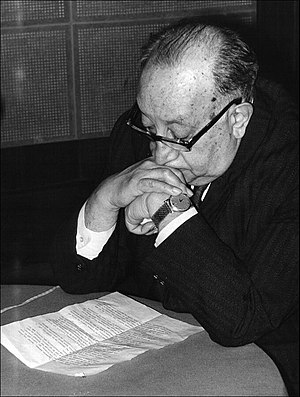
Miguel Ángel Asturias
Miguel Ángel Asturias var en guatemalansk forfatter og diplomat. Han modtog Nobelprisen i litteratur i 1967.